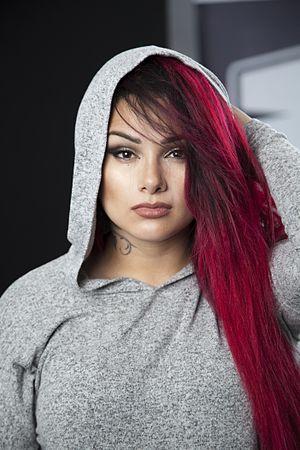
Snow Tha Product, de son vrai nom Claudia Alexandra Meza, née le 24 juin 1987 à San José, en Californie, est une rappeuse et chanteuse américaine. Après avoir sorti quelques mixtapes, Snow enregistre un premier album indépendant, Unorthodox, en 2011. Un album studio est prévu pour 2015.